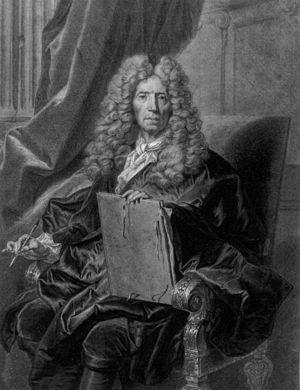
Le Catalogue des œuvres d'Hyacinthe Rigaud est la liste des tableaux actuellement connus du portraitiste Hyacinthe Rigaud ; lequel a acquis sa principale notoriété grâce à son célèbre portrait de Louis XIV en grand costume royal, peint en 1701.